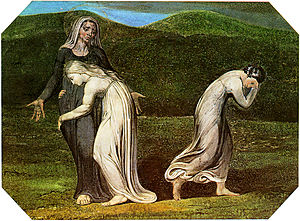
Ruths bog / Forfatterskab og tidsfæstning
No'omi der indtrængende beder Ruth og Orpa om at vende tilbage til deres fødebyer af William Blake, 1795
Ruths bog er en af bøgerne i Ketuvim som er en del af den jødiske tanakh og et af skrifterne i Det Gamle Testamente. Det er en af de korteste bøger i Bibelen og har kun fire kapitler. Bogen handler om israelitten No'omi, som mister sine sønner og rejser med sine svigerdøtre til Israel. Svigerdatteren, moabitten Ruth, bliver her gift med Boaz og dermed kong Davids ane.